Francesca Comencini

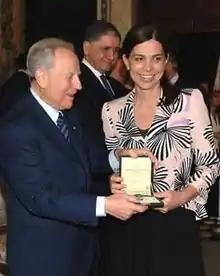
Francesca Comencini (right) with Carlo Azeglio Ciampi (left)

Francesca Comencini (born 19 August 1961) is an Italian film director and screenwriter. She attended the Lycée français Chateaubriand school with her sisters. She has directed 14 films since 1984. Her film "Le parole di mio padre" was screened in the Un Certain Regard section at the 2001 Cannes Film Festival. In 2012, her film "Un Giorno Speciale" was selected to compete for the Golden Lion at the 69th Venice International Film Festival. She was married to French producer Daniel Toscan du Plantier.